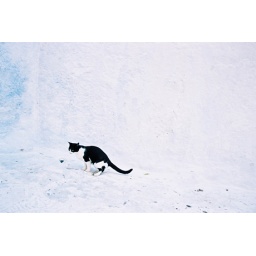
cat in white BG